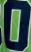
Number: 0